Amédée Papineau

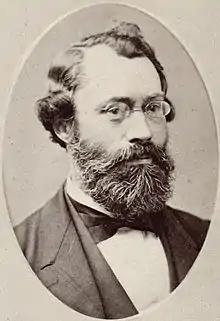

Louis-Joseph-Amédée Papineau, or Amédée Papineau (1819–1903) was a writer and Québecois patriot and present at the meeting at which the was founded. He was the eldest son of Louis-Joseph Papineau, a leader in the Rebellion of 1837 in Lower Canada, and was involved in the rebellion himself. His father was forced to flee, and Amédée followed him to Saratoga Springs, New York. Between 1837 and 1842, he drew up the first four books of his personal journal as "Journal d'un Fils de la Liberté" in which he chronicled the events of the 1837 rebellion and his life in exile.